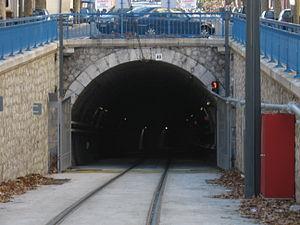
La ligne 1 du tramway de Marseille reprend le parcours de la dernière ligne de l'ancien tramway de Marseille, prolongé vers l'Est. Elle relie les Caillols à l'hyper-centre en empruntant le tunnel de la Plaine pour arriver directement sous la Canebière. Cette ligne était fréquentée par 500 000 passagers par mois en 2008 et son taux d'utilisation ne cesse de croître.
Le métro de Marseille est un réseau métropolitain, desservant l'agglomération de Marseille, dans le sud de la France. Le réseau comporte deux lignes, essentiellement souterraines, totalisant 22,7 kilomètres. La première ligne a été mise en service le 26 novembre 1977. Après la mise en service d'une seconde ligne en 1984 et cinq extensions concernant les deux lignes, le métro dessert 28 stations nominales, dont deux en correspondance avec l'autre ligne, soit 31 stations. La ligne 1 comprend 18 stations sur un tracé de 12,9 km, la ligne 2 dessert 13 stations dont 10 souterraines sur un tracé de 9,8 km.